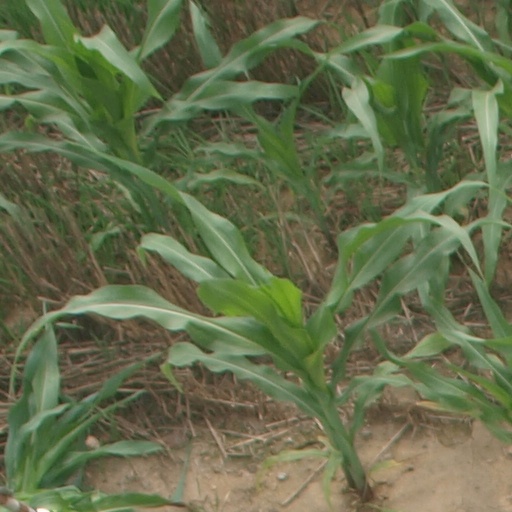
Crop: maize; corn